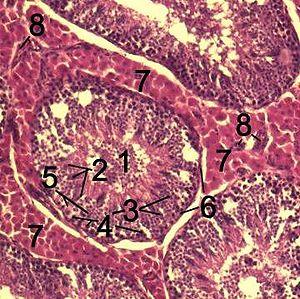
Les cellules de Sertoli sont de grandes cellules somatiques de soutien qui constituent, avec les cellules germinales et les gamètes, un épithélium unistratifié qui tapisse la paroi des tubes séminifères du testicule chez les mammifères et les oiseaux. Lors de la différenciation des gonades, les cellules de Sertoli produisent l'hormone anti-müllerienne qui permet la régression des canaux de Müller lors du développement embryologique.